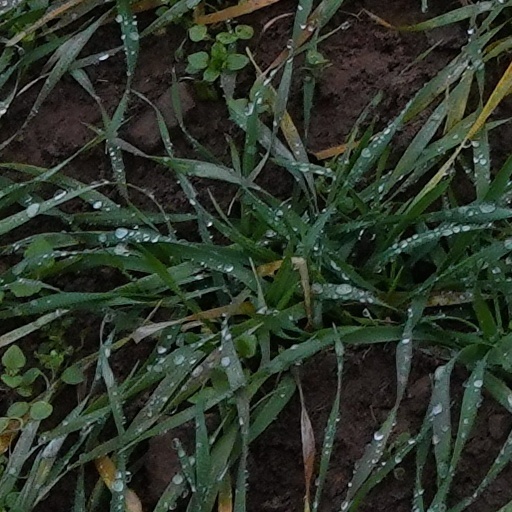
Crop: wheat